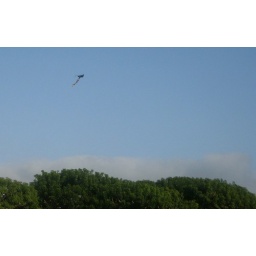
The Kite that the little boy in the Orange Shirt was flying